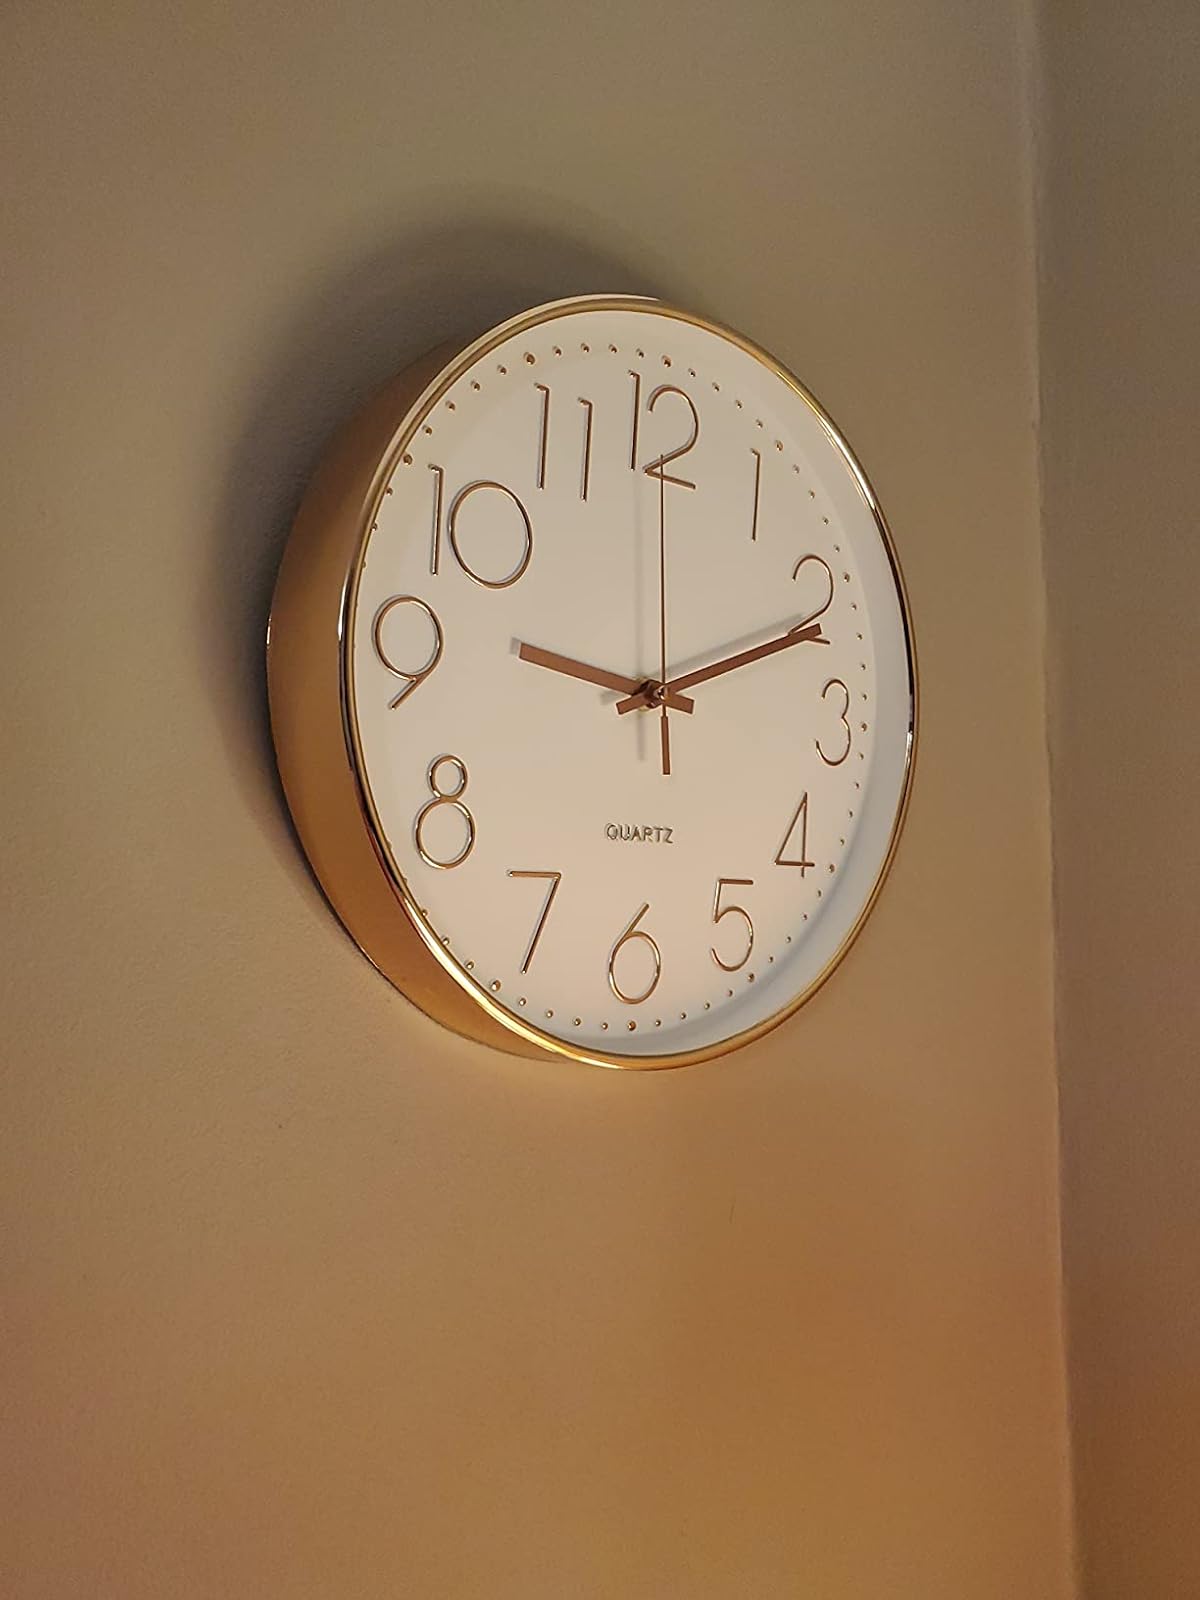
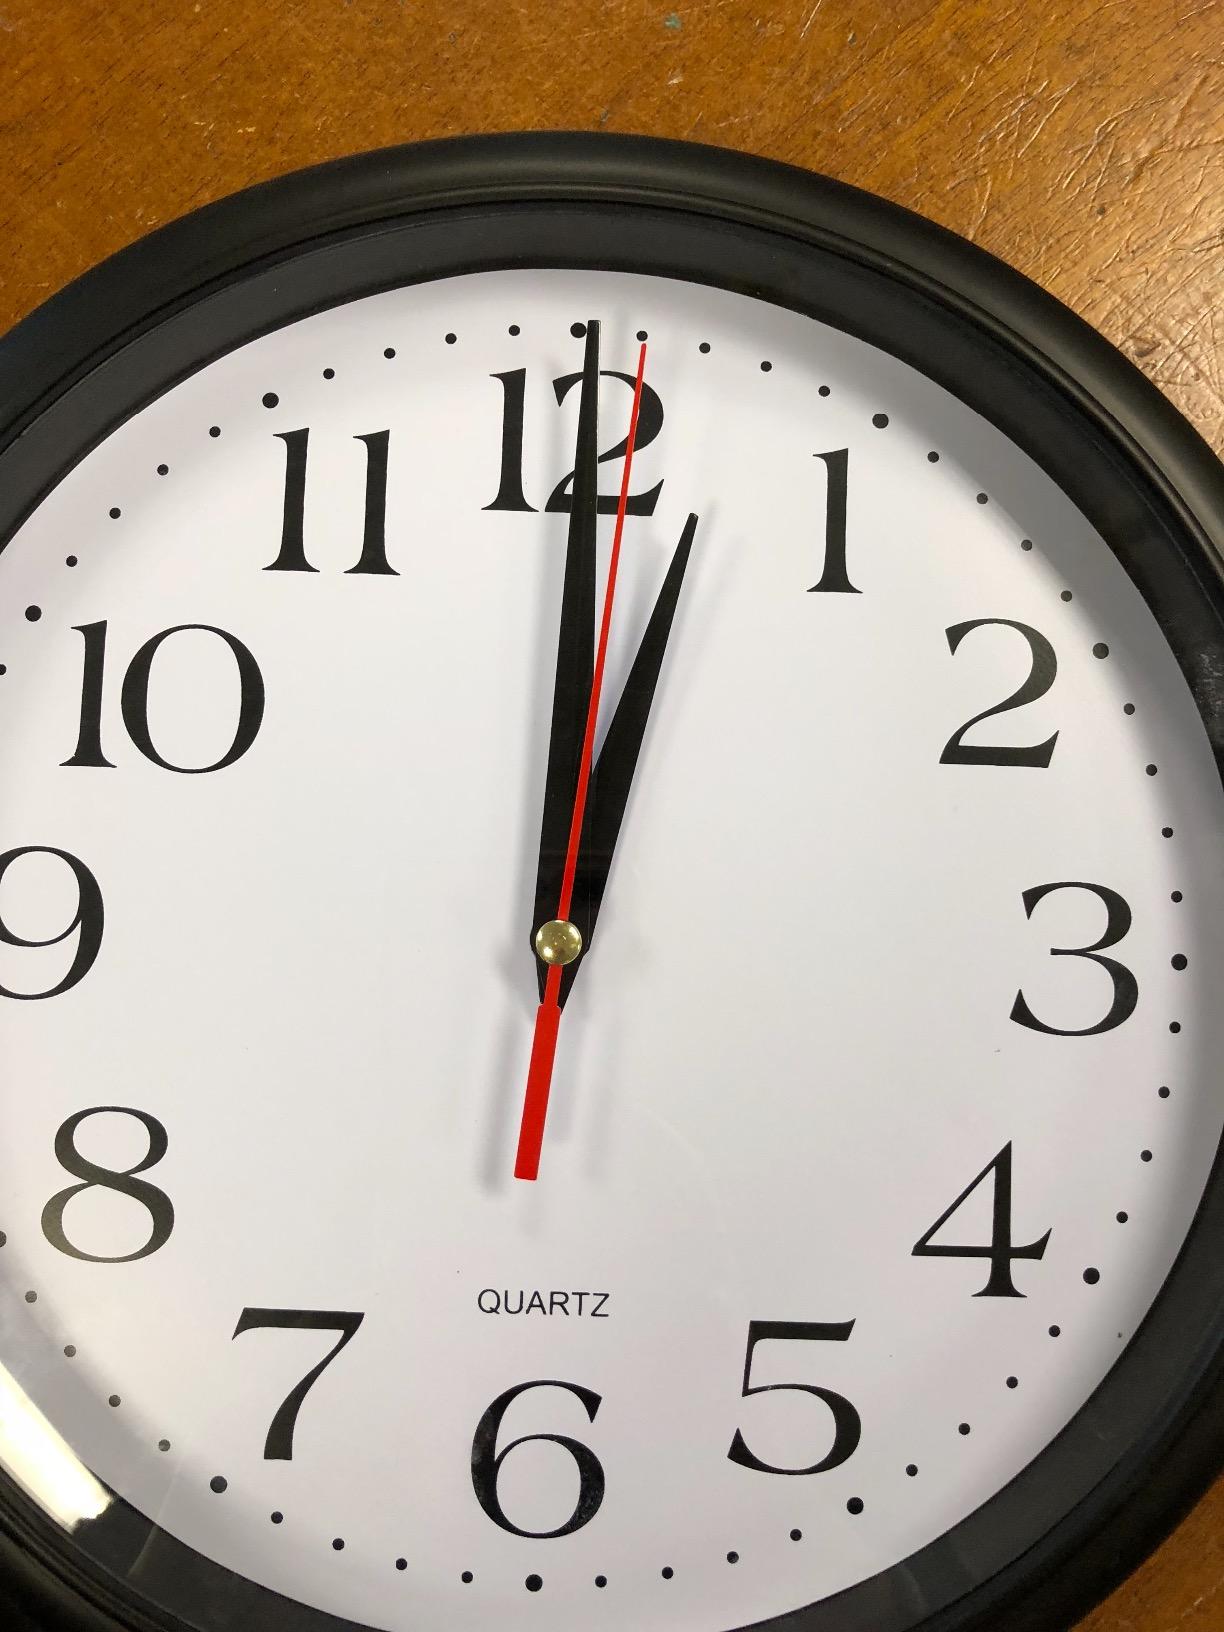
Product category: clock
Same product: no